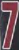
Number: 7